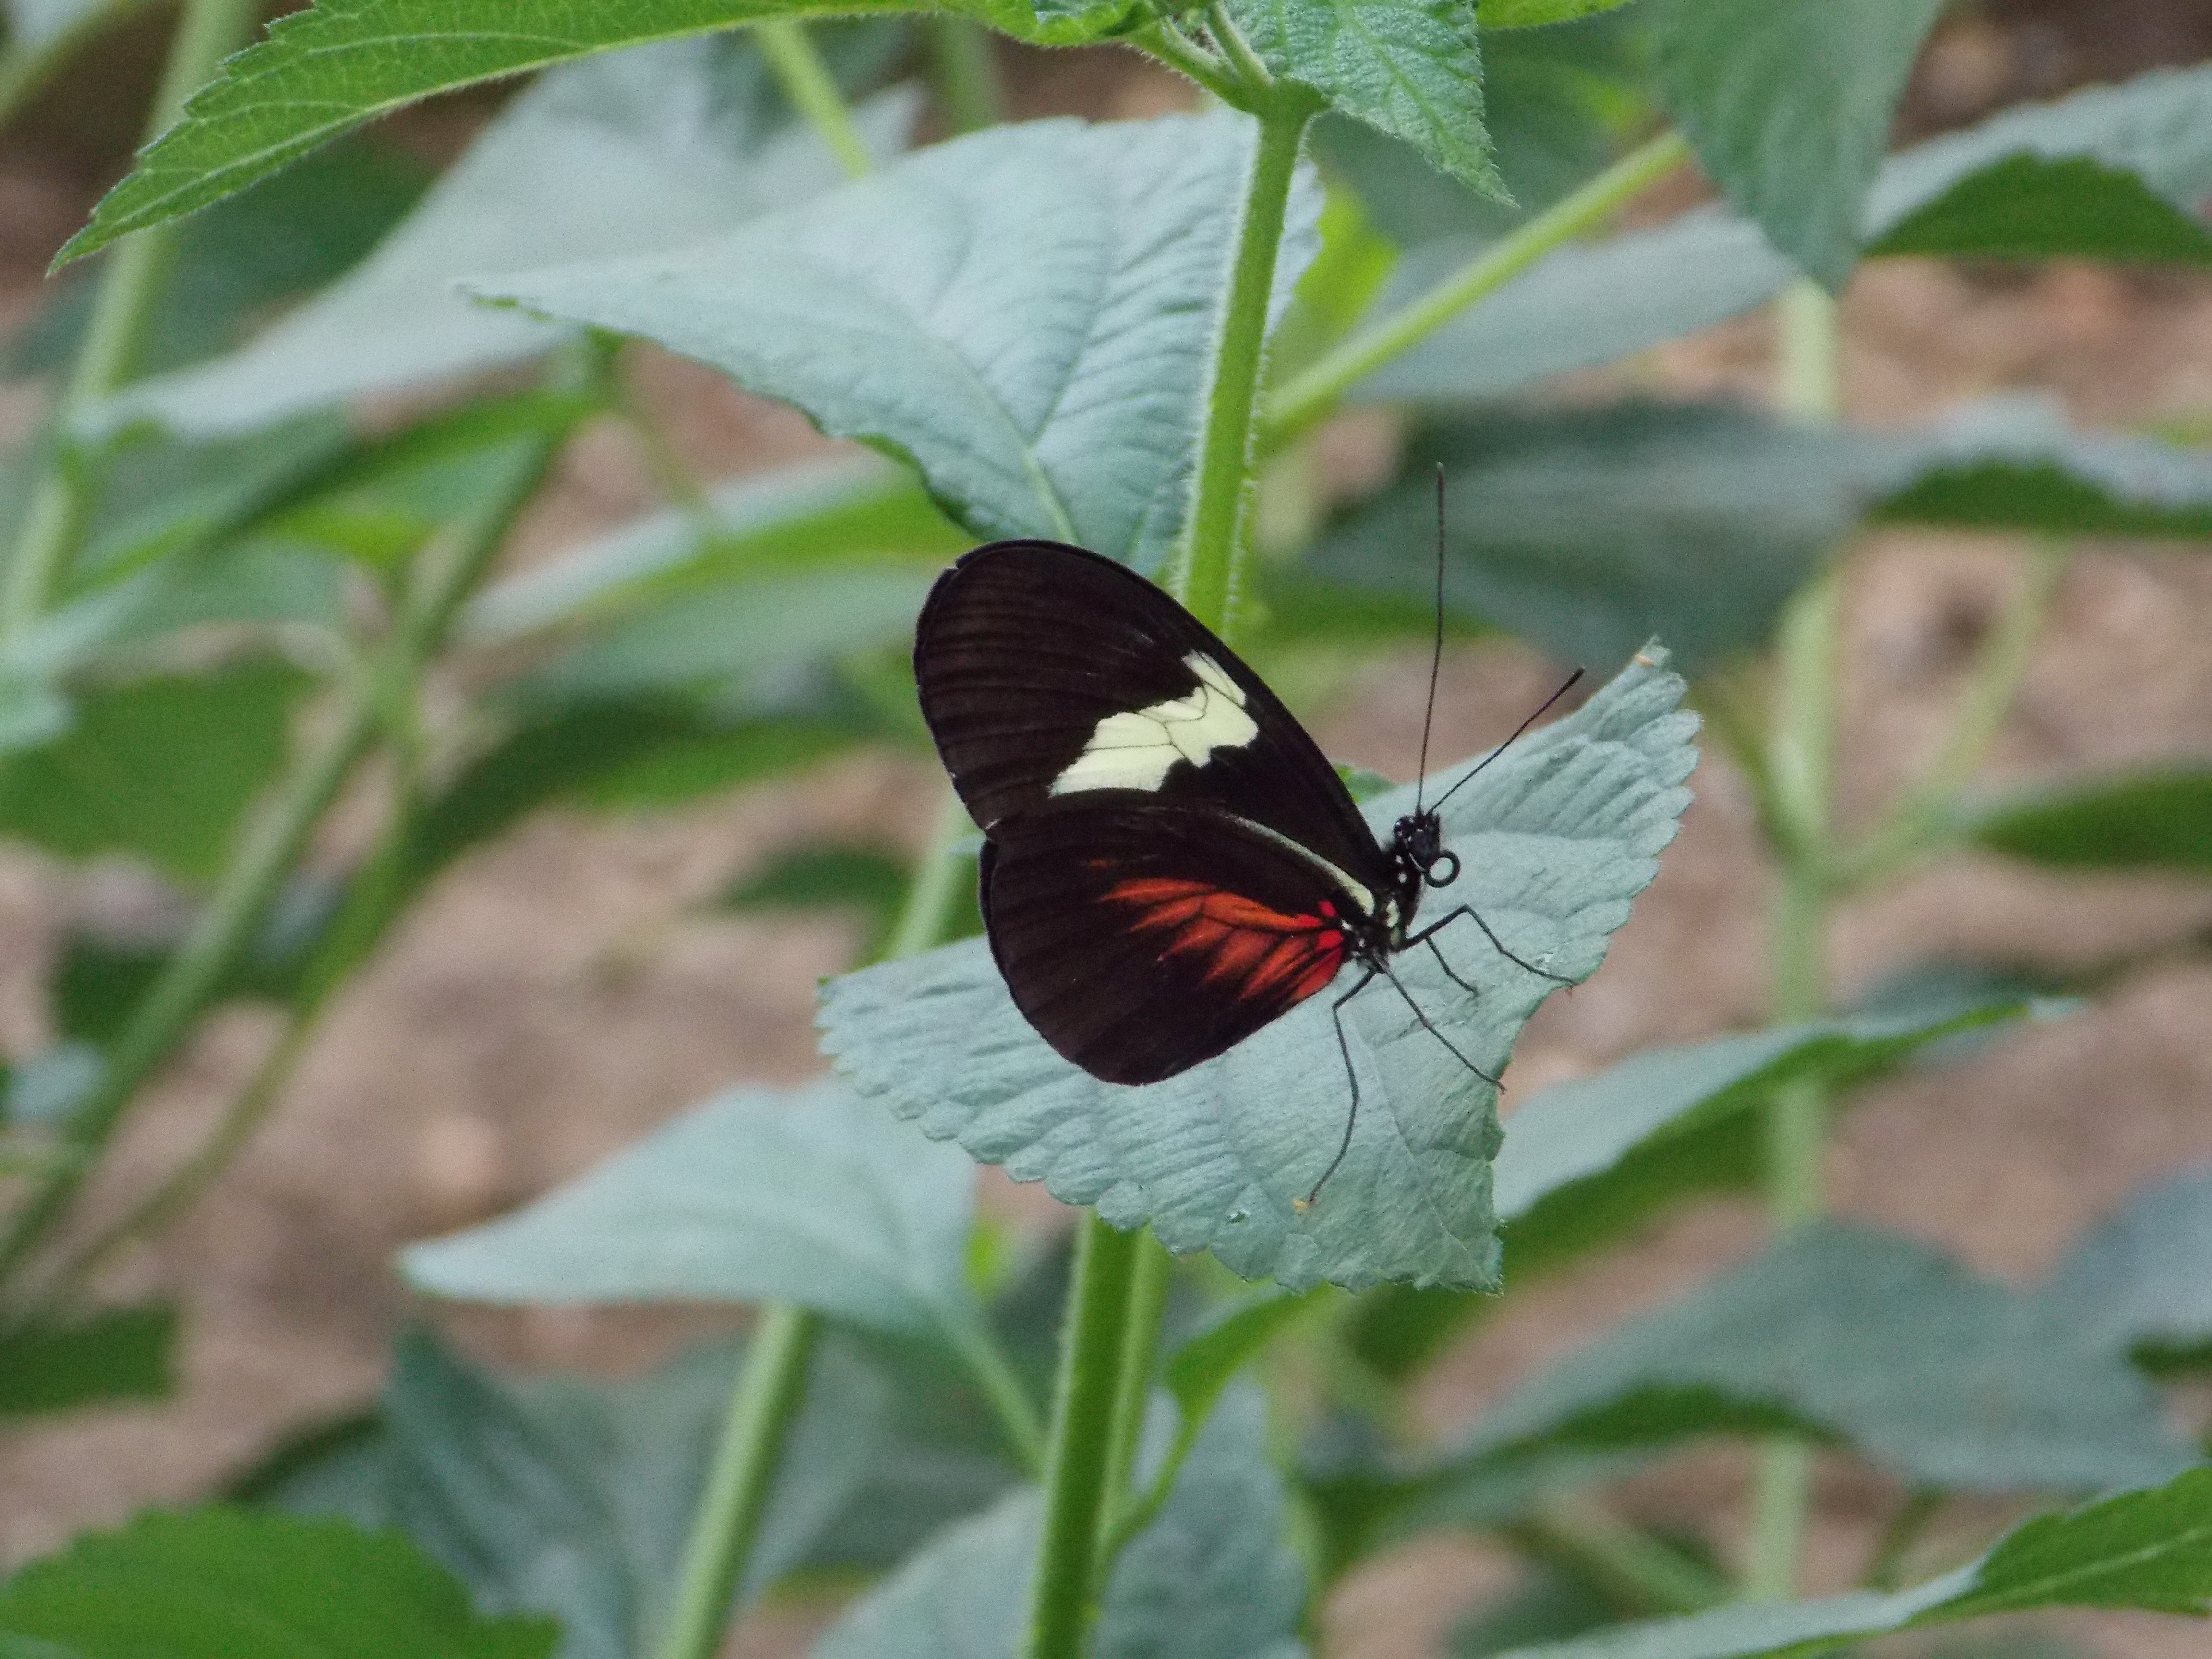
wing, leaf, flower, insect, botany, butterfly, flora, fauna, invertebrate, close up, leaves, pieridae, arthropod, pollinator, moths and butterflies, lycaenid, brush footed butterfly, colias